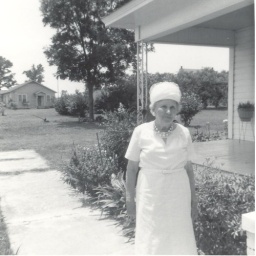
1964 Mary in hat on sidewalk